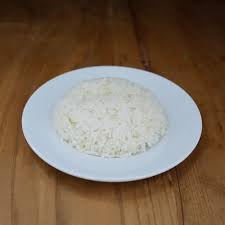
Label: rice